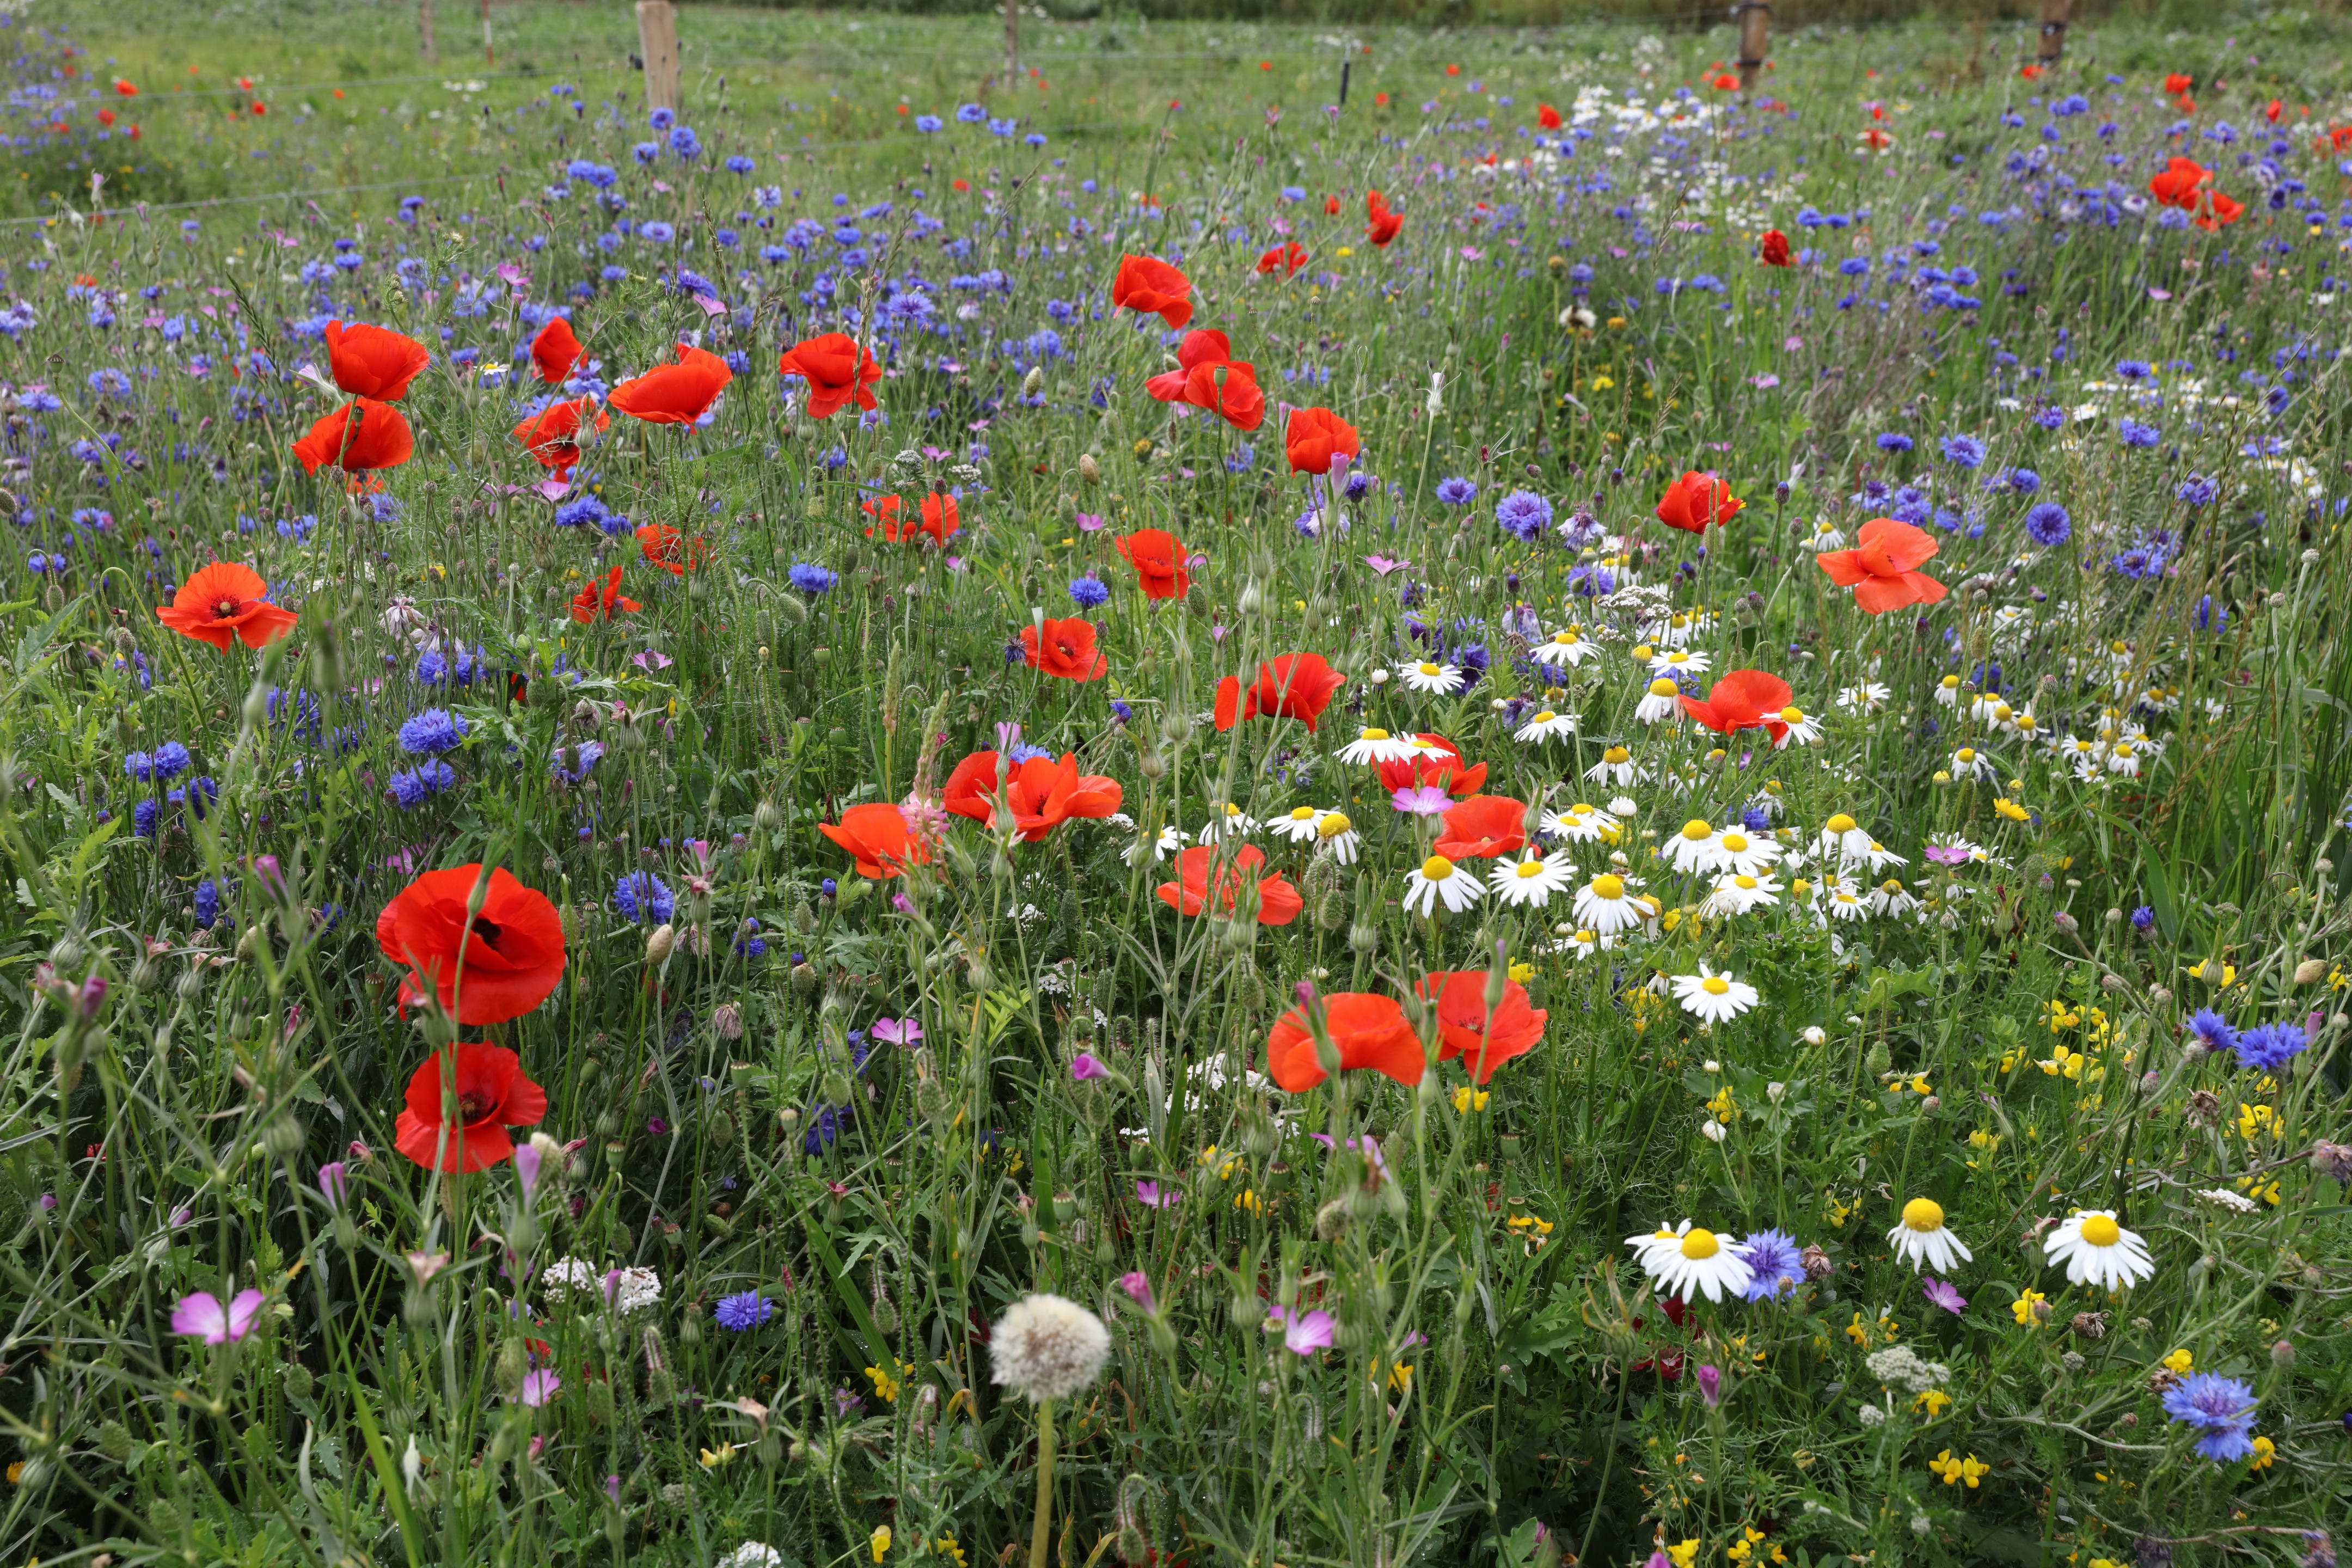
grass, plant, field, lawn, meadow, prairie, flower, summer, pasture, natural, flora, wildflower, flowers, grassland, poppy, habitat, ecosystem, wild plants, eng, flowering plant, annual plant, natural environment, land plant, garden cosmos